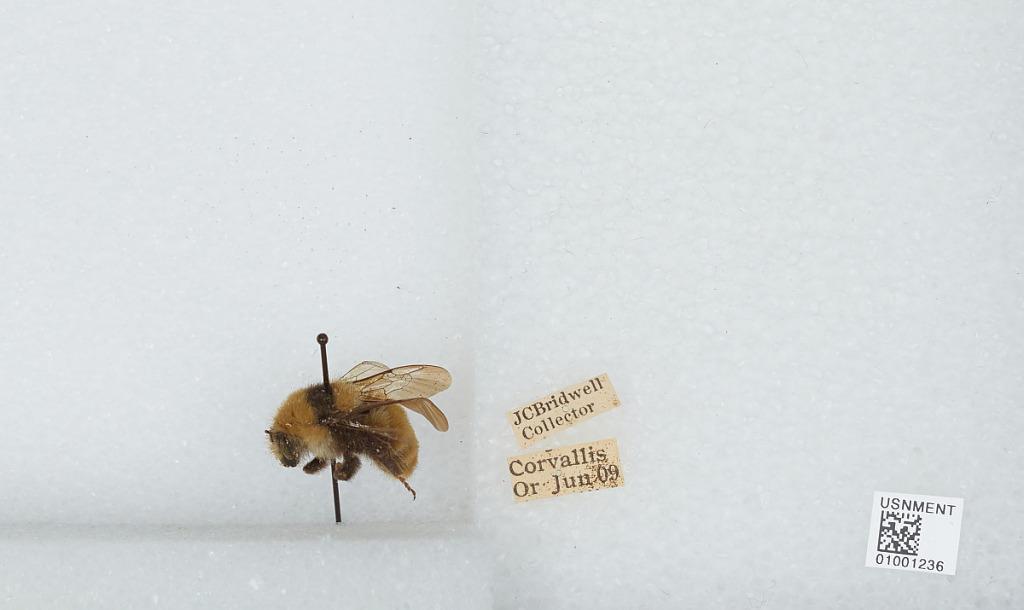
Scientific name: Bombus (Subterraneobombus) appositus Cresson
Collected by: J. Bridwell
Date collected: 1909-6-1
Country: United States
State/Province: Oregon
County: Benton
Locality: Corvallis
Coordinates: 44.5667, -123.283